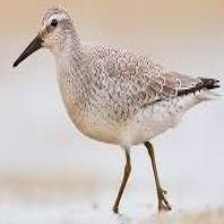
Species: RED KNOT
Scientific name: CALIDRIS CANUTUS
ImageNet parent category: red-backed_sandpiper